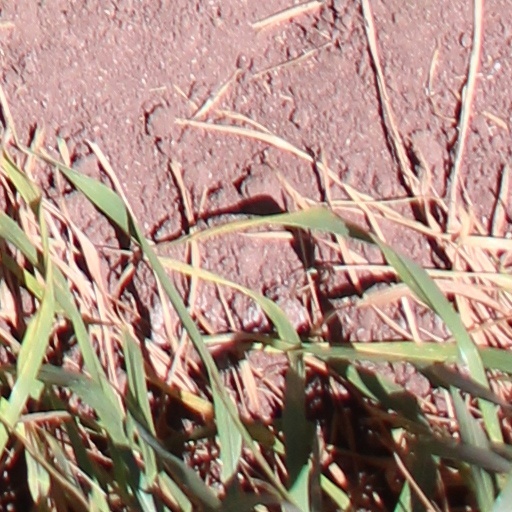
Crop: wheat